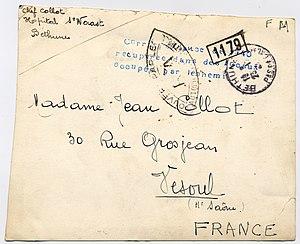
Ultime carte envoyée par Jean Collot, blessé, depuis l'hôpital Saint-Vaast de Béthune le 1er juin 1940
Jean Collot, né le 13 juillet 1917 à Navenne et il mort pour la France le 16 juin 1940 à Béthune, est un soldat français.